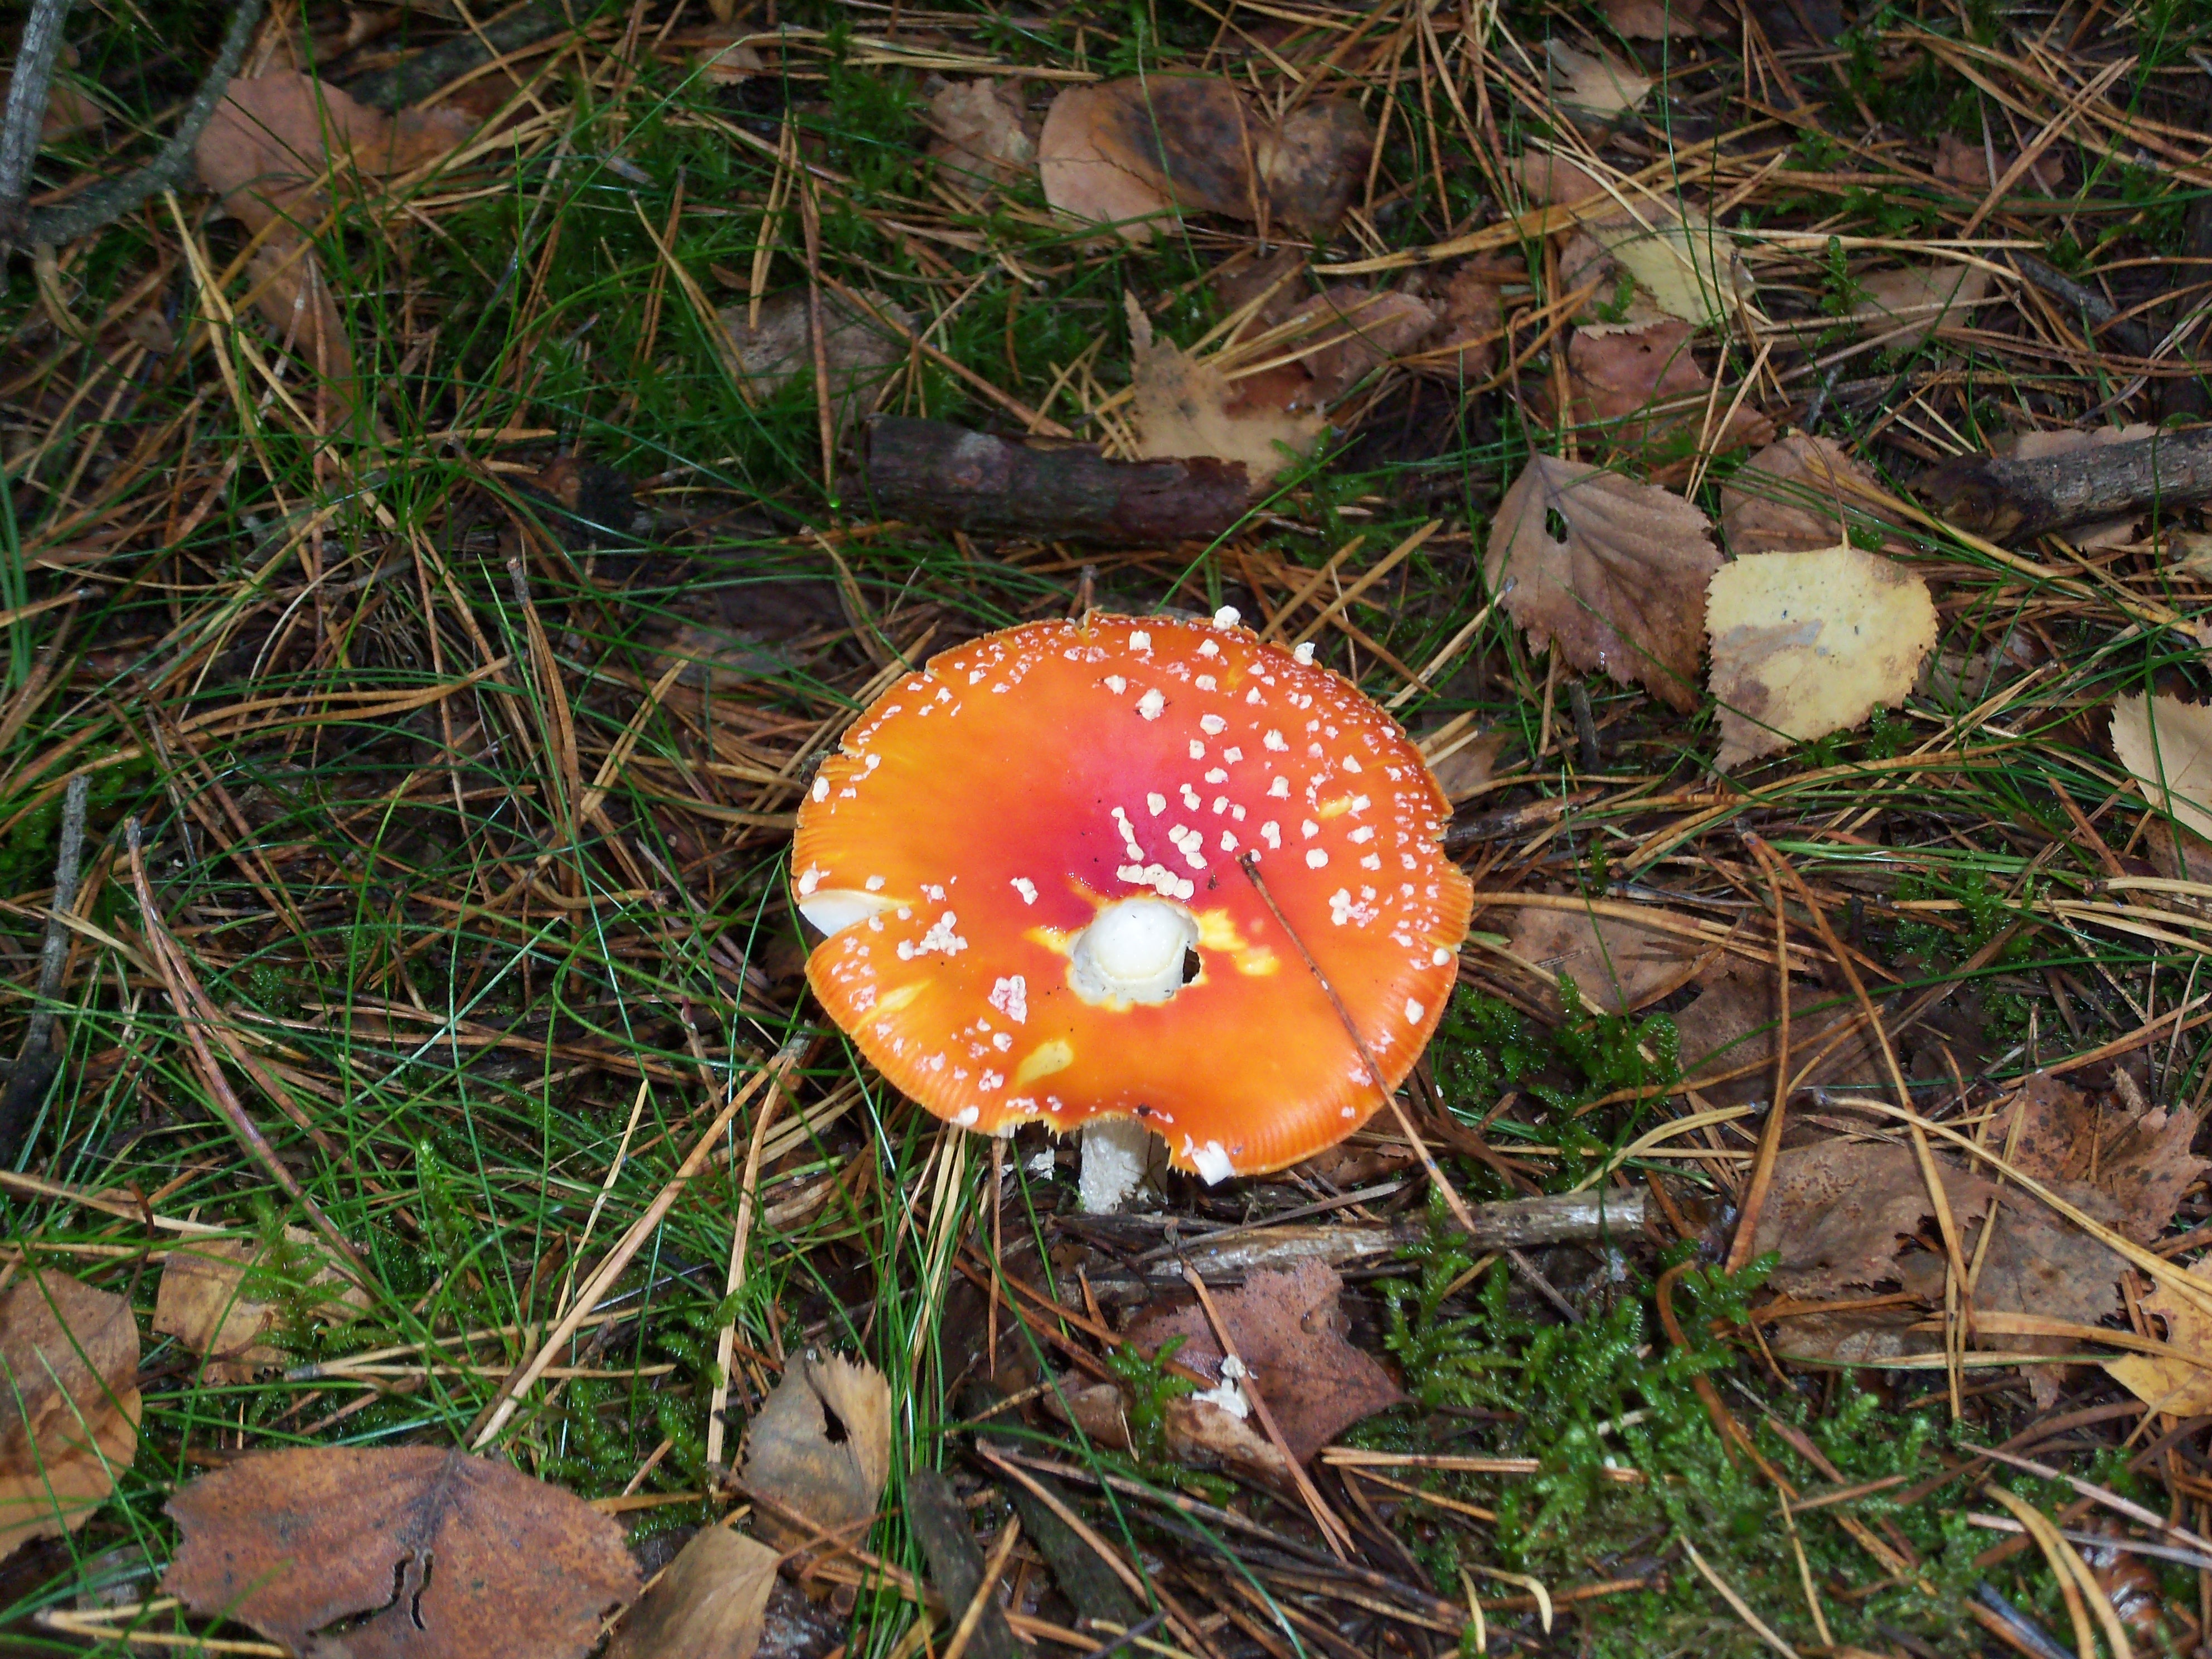
nature, forest, autumn, mushroom, flora, fauna, forest floor, fungus, fly agaric, woodland, agaric, bolete, agaricus, macro photography, edible mushroom, medicinal mushroom, agaricomycetes, agaricaceae, penny bun